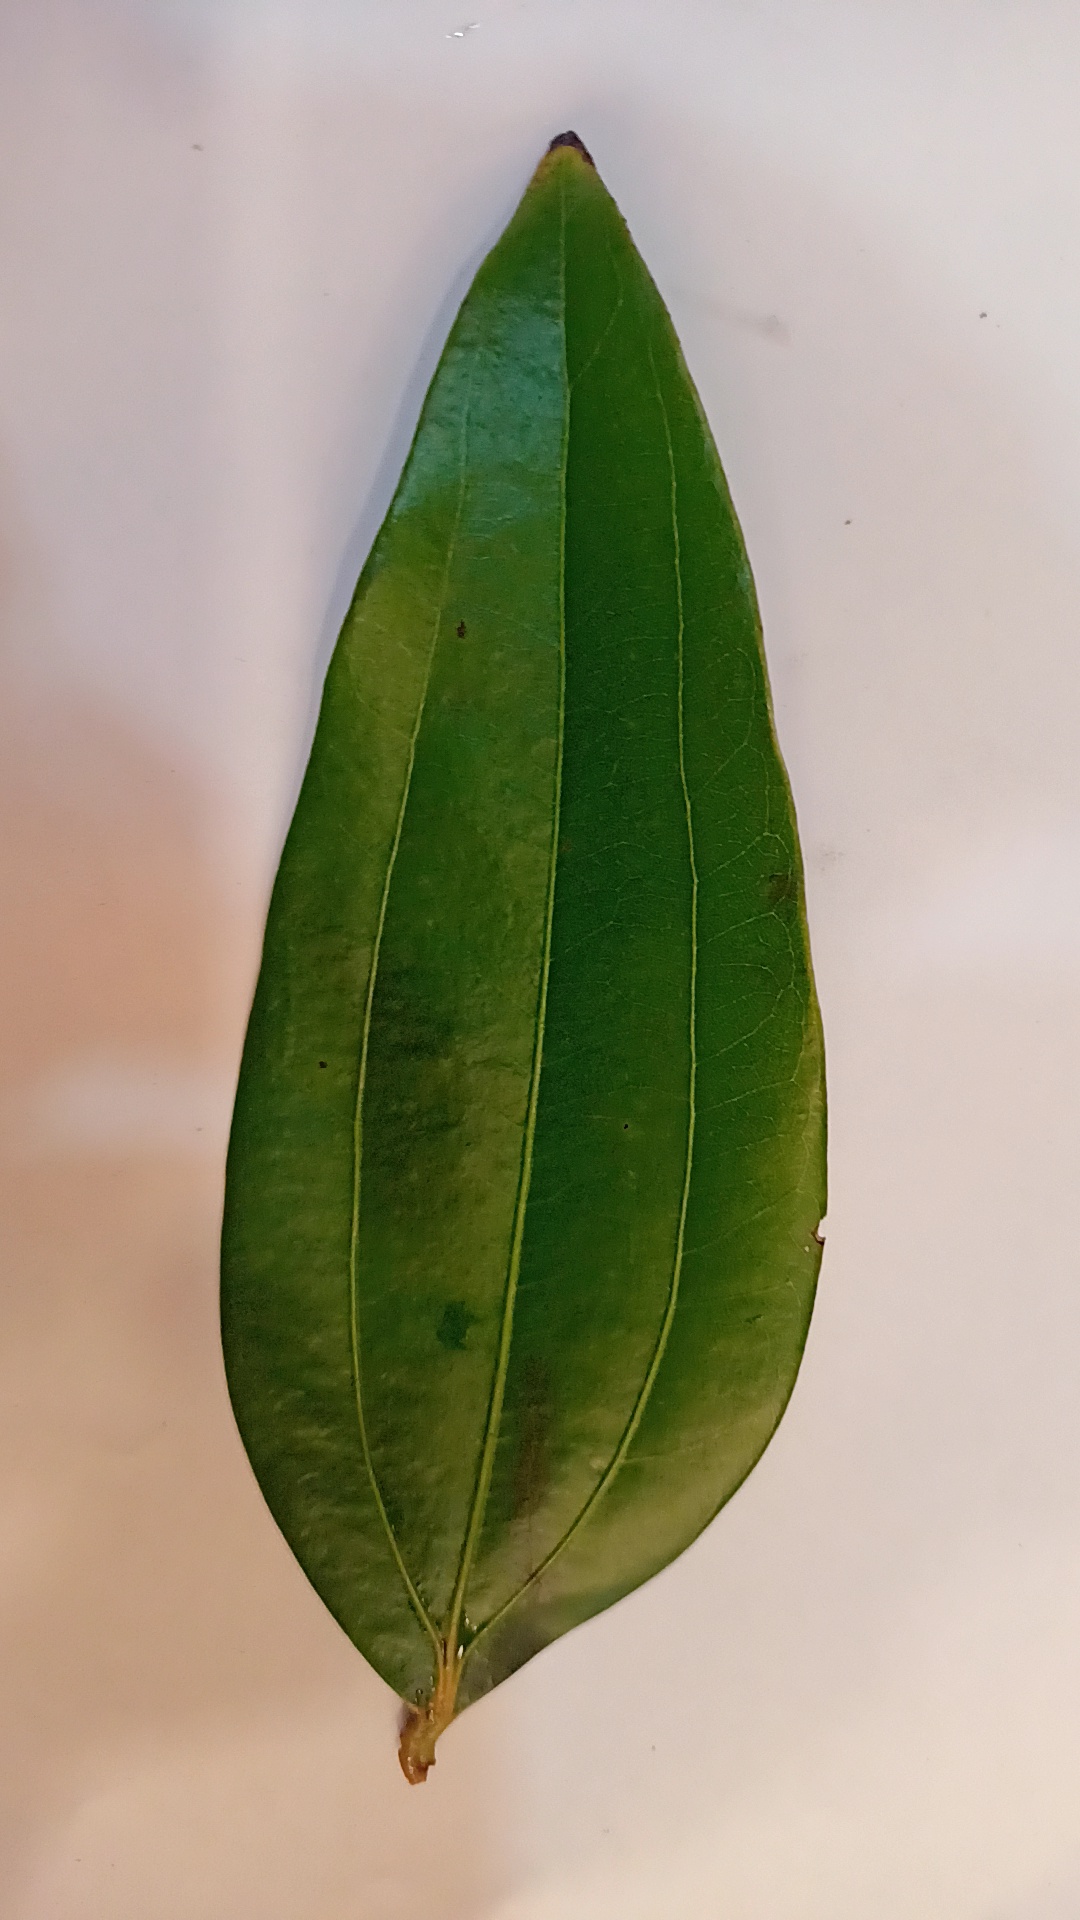
Label: Healthy